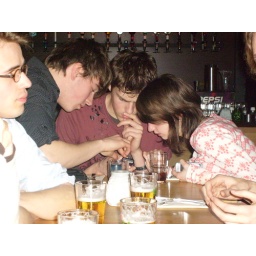
Een dag-excursie, georganiseerd door Cheops, in het (uiteindelijk niet zo) zonnige zuiden van Nederland: Eindhoven!